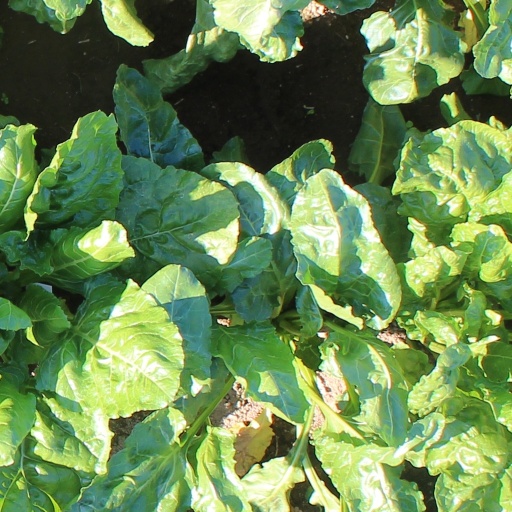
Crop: sugar beet